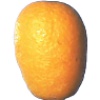
Label: kumquats